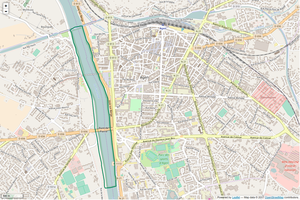
Périmètre de la RNN de la Frayère d'Alose.
La réserve naturelle nationale de la frayère d'Alose est une réserve naturelle nationale du Lot-et-Garonne. Créée en 1981, elle occupe une superficie de 48 ha et vise à protéger 3 sites de ponte privilégiés de la Grande alose.